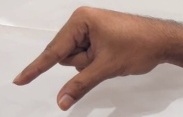
ASL sign: Q